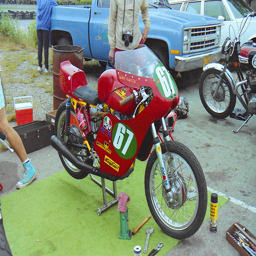
A red motorcycle being repaired on top of a stand.
A red motorcycle is raised above mechanic tools while people stand around it.
A red dirt bike up on a stand
A motorcycle on a mechanic stand in an outside area.
People looking at a motorcycle used in competitions being tuned outside